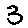
Label: 3